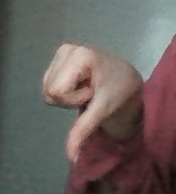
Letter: waw